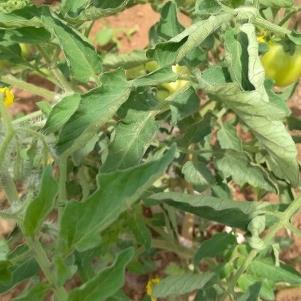
Crop: Tomato
Condition: virosis-d